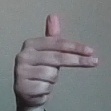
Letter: ghain